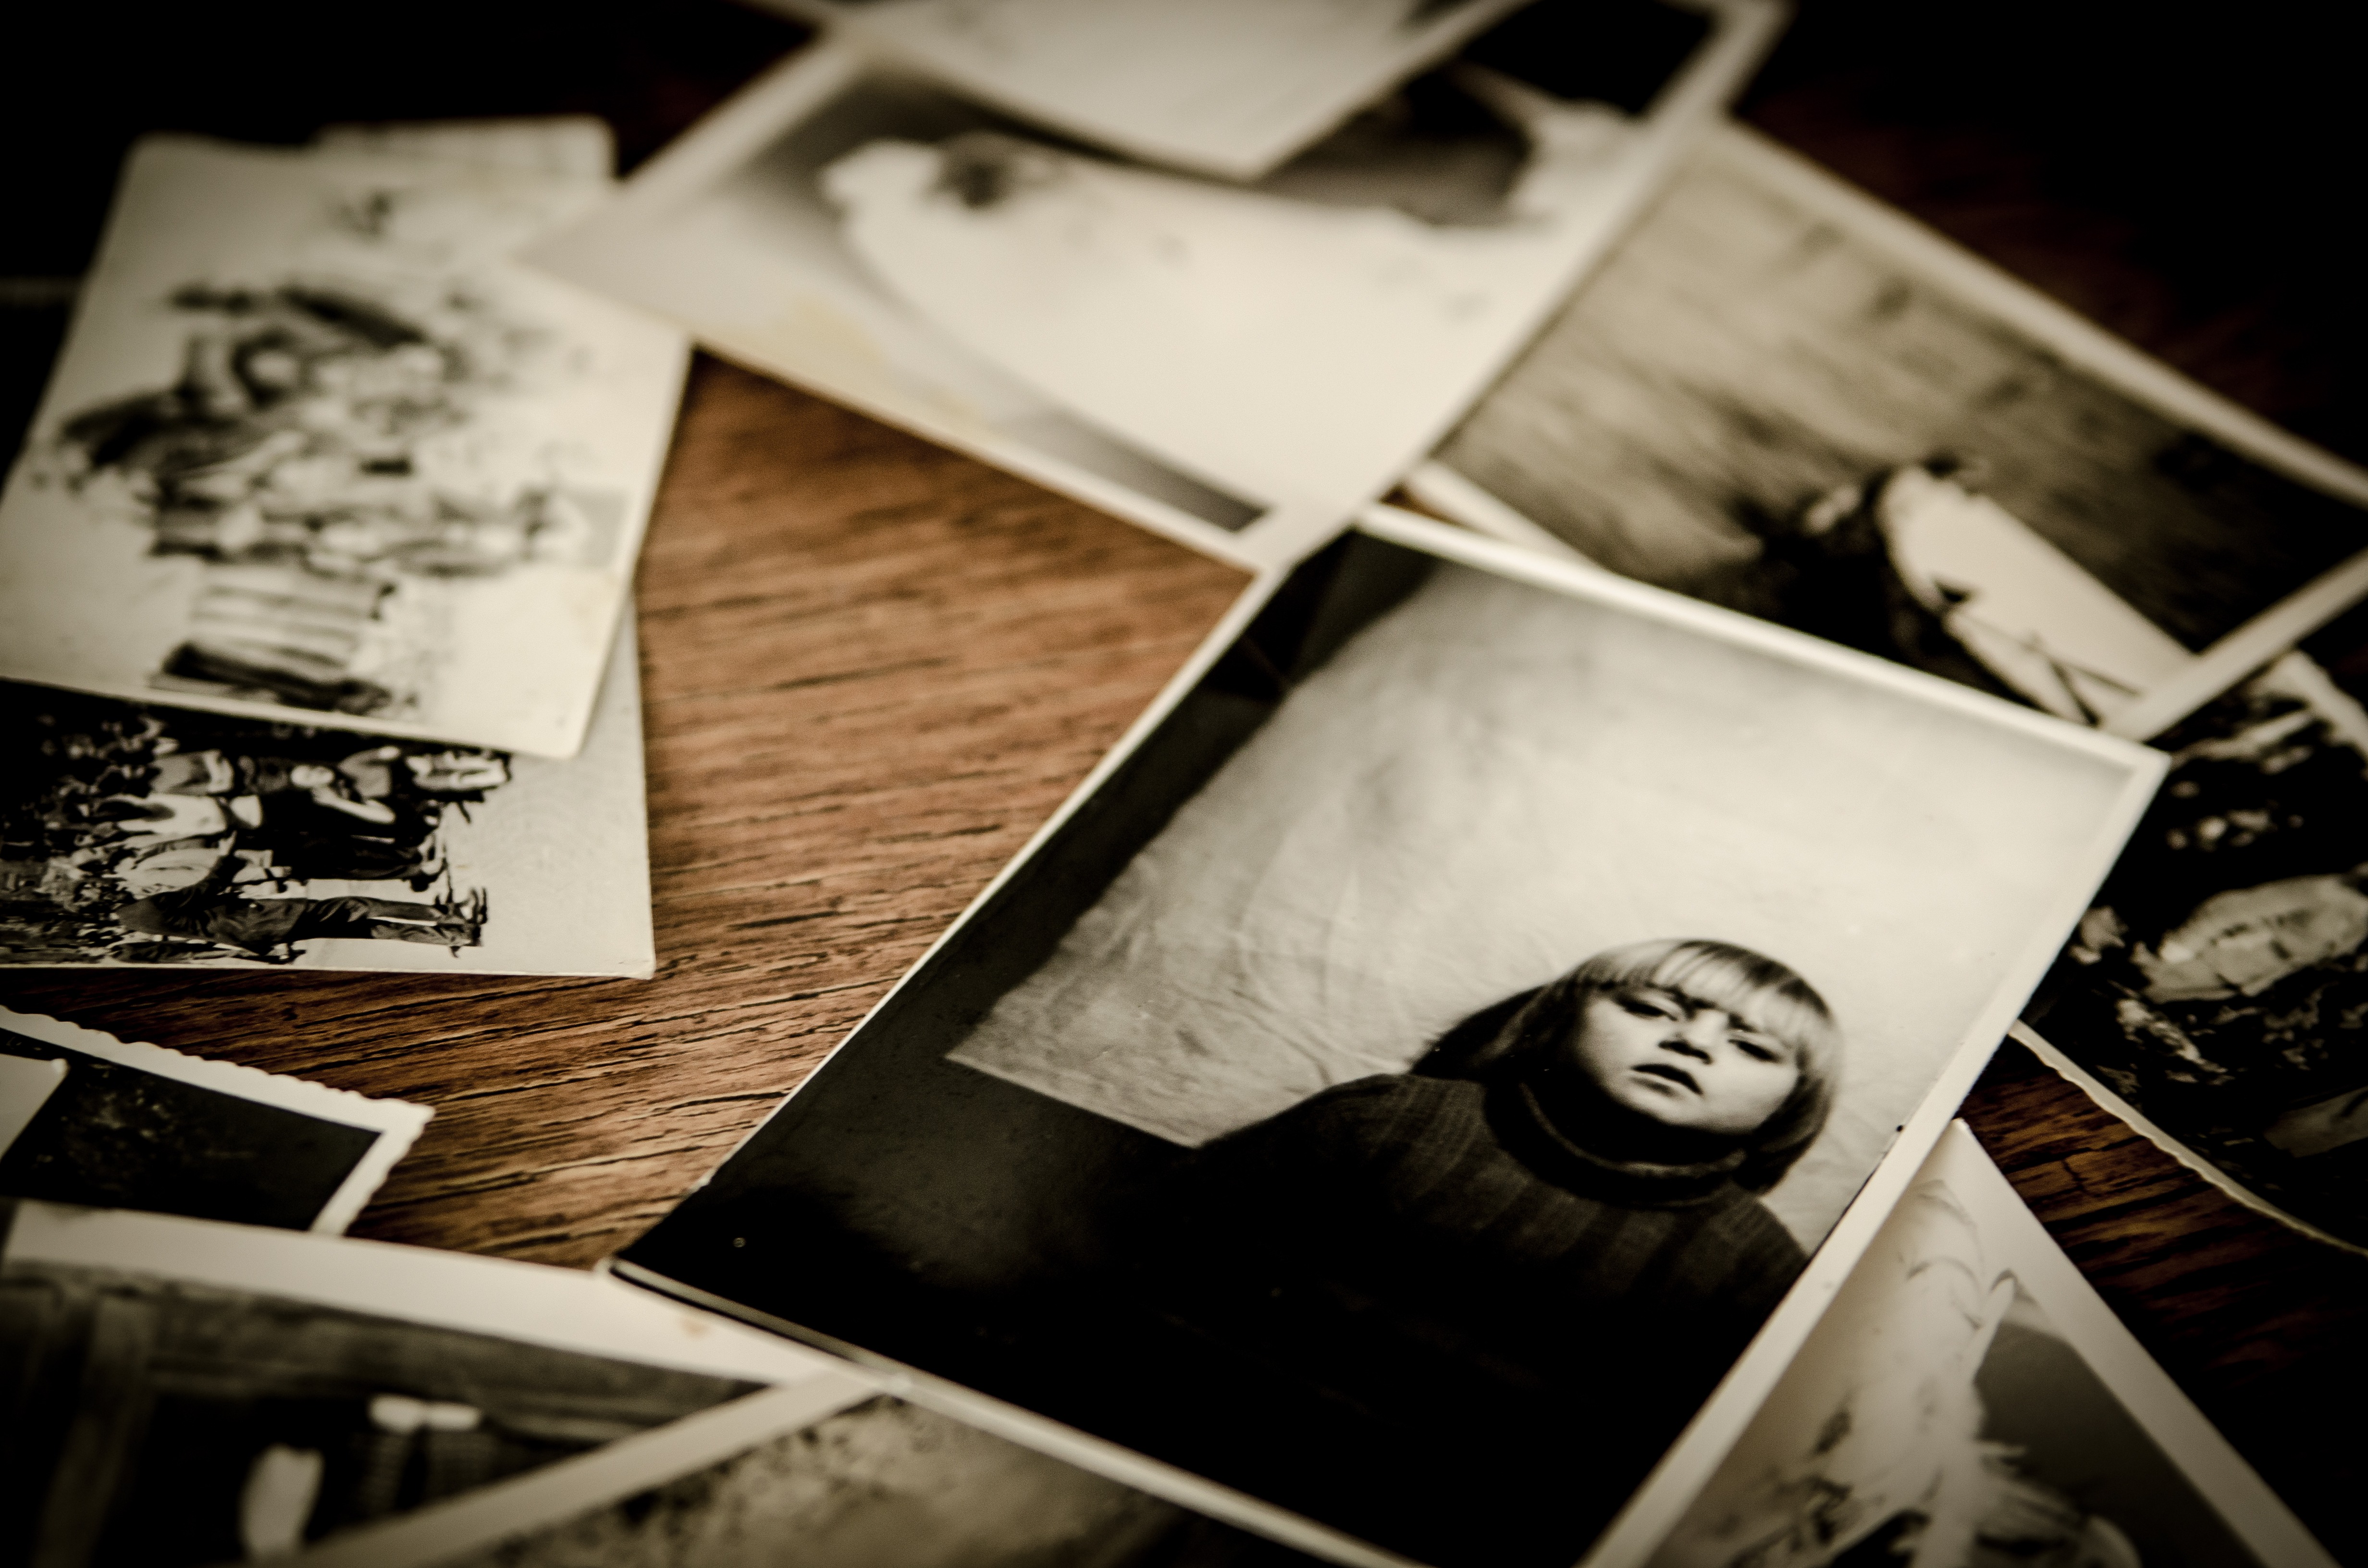
white, photography, photographer, old, photo, memory, nostalgia, black, monochrome, brand, photos, art, design, photograph, image, souvenir, shape